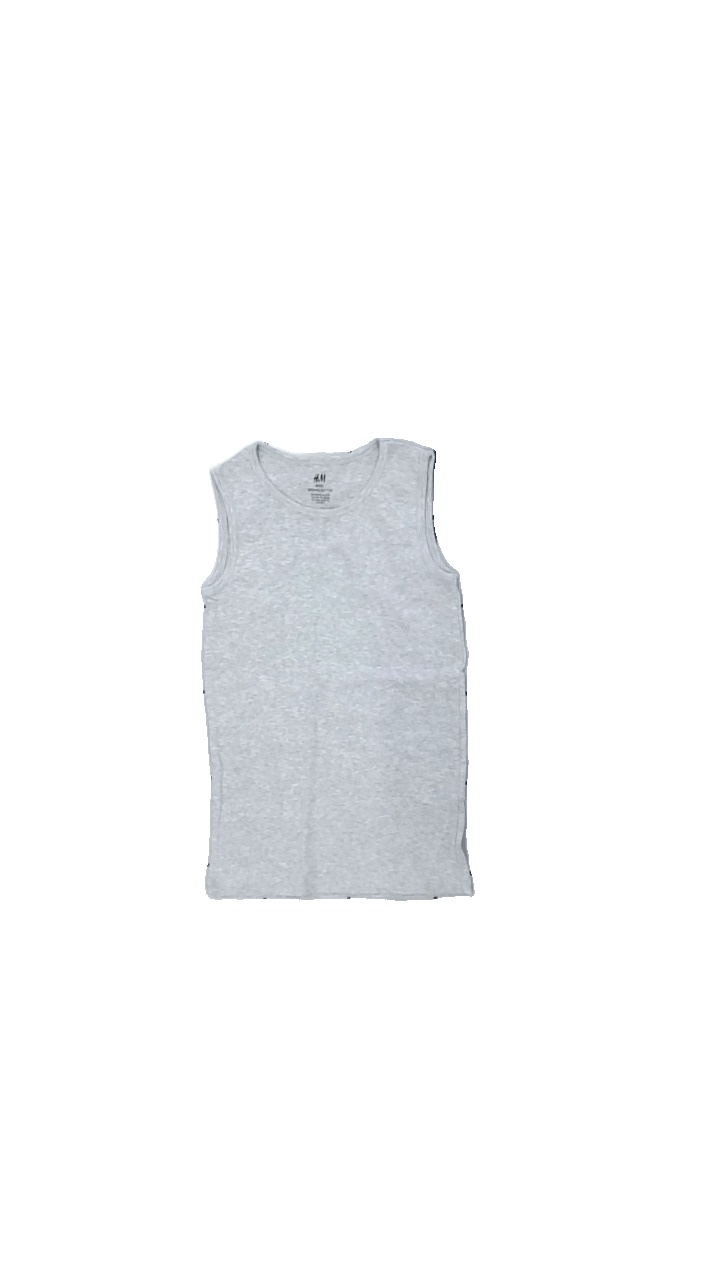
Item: Tank Top (Children)
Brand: H&m
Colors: Grey
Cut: Regular
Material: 100% cott
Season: All
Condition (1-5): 3
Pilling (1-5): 4
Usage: Reuse
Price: <50